U.S. Route 41

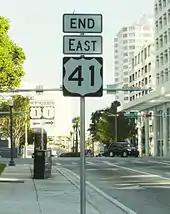
Southern terminus of US 41 at Brickell Avenue in Miami in January 2006

Between Miami and Naples, US 41 is signed east–west and cuts across the Florida peninsula, running through the vast Everglades wilderness. This section has been designated a National Scenic Byway. The byway runs east–west through the Big Cypress National Preserve, skirting the northern border of the Everglades National Park for about . The part of the highway between Tampa and Miami is known as the Tamiami Trail (derived from the combination of the names of the road's two termini, Tampa and Miami), thus, this section of the road is commonly known as the East Trail, as it runs east–west across the state, in contrast to the road's otherwise distinctively north–south route. In Naples, Route 41 changes direction at an intersection with 5th Avenue in Downtown Naples, turning from west to north towards Tampa (or from south to east towards Miami).